Congestion pricing in New York City

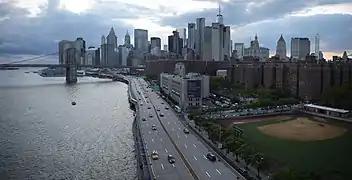
The FDR Drive, one of the few roadways exempted from Fix NYC's 2018 proposal for a congestion toll

The congestion pricing zone includes almost all of Manhattan south of 61st Street. Drivers do not pay a toll if they stay on FDR Drive or the West Side Highway. Drivers on the Brooklyn Bridge and Queensboro Bridge are exempted if they used certain ramps that connected with these highways or outside of the congestion zones. Tolls are not charged for vehicles that use or travel across the excluded roadways for trips beginning and ending in the CBD.